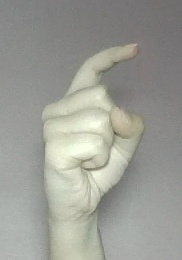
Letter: ra